Andrés Massieu Fernández

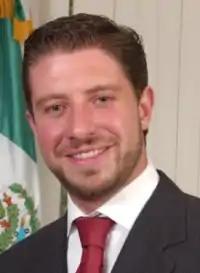

Andrés Massieu Fernández (born 5 November 1977) is a Mexican politician from the Institutional Revolutionary Party. From 2009 to 2012 he served as Deputy of the LXI Legislature of the Mexican Congress representing the State of Mexico.